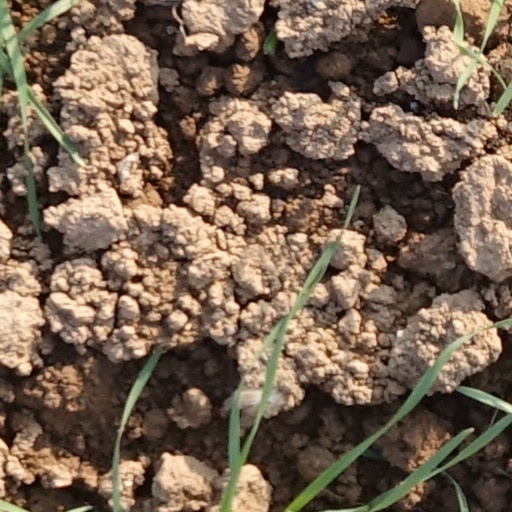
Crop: wheat